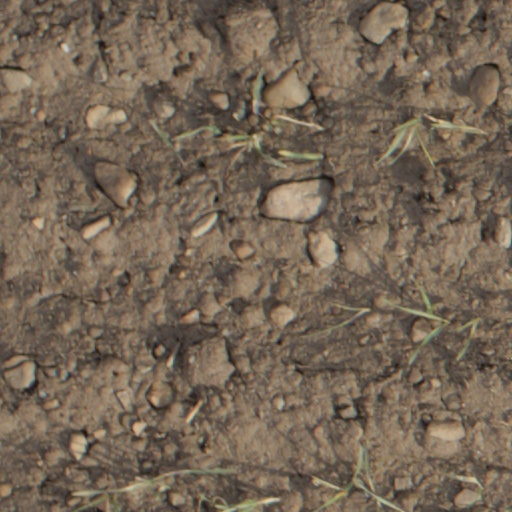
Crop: wheat